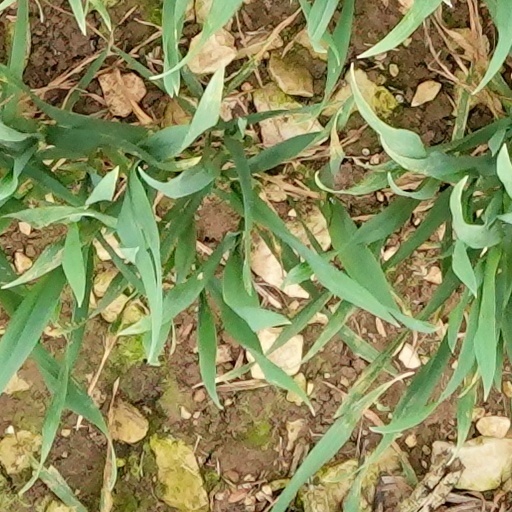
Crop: wheat